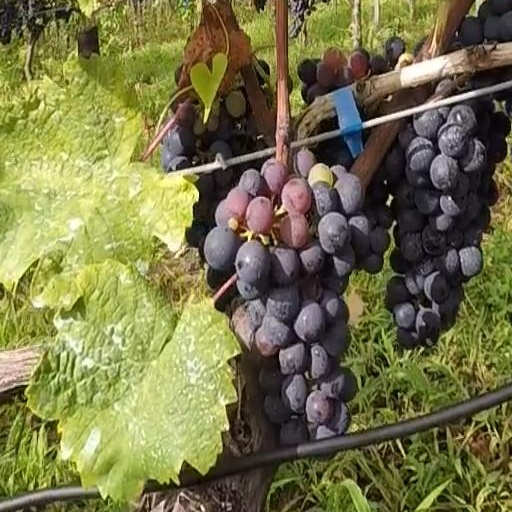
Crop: grape